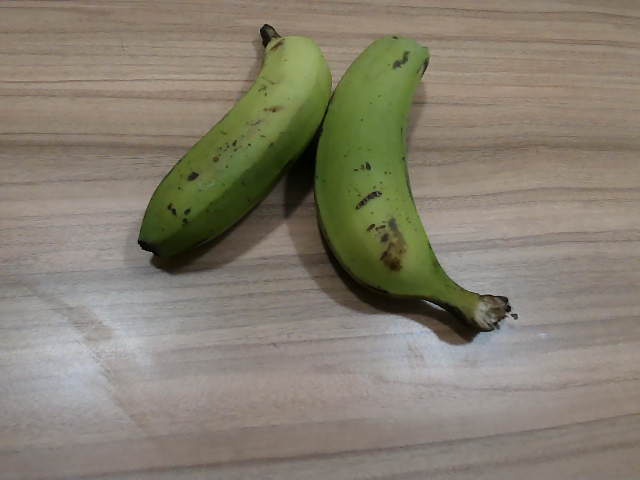
Label: Raw_Banana